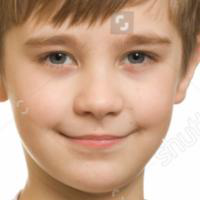
Age group: age 01-10